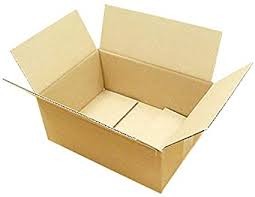
Label: cardboard